Clan Douglas

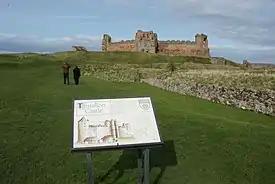
The ruins of Tantallon Castle, a stronghold of the Douglases from 1374 to 1699

Douglases have excelled in many fields, from politics to sports, science to the military, and more. Biographies held on Wikipedia can be found in the lists: 'Douglas (surname) and Douglass (surname)'.